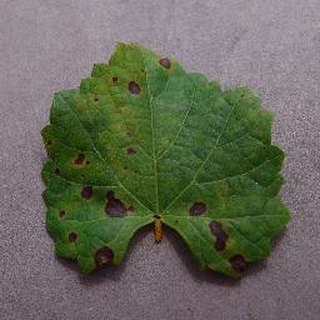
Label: grape_black_rot